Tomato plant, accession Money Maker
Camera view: horizontal (90 deg, fisheye); turntable rotation: 300 degrees
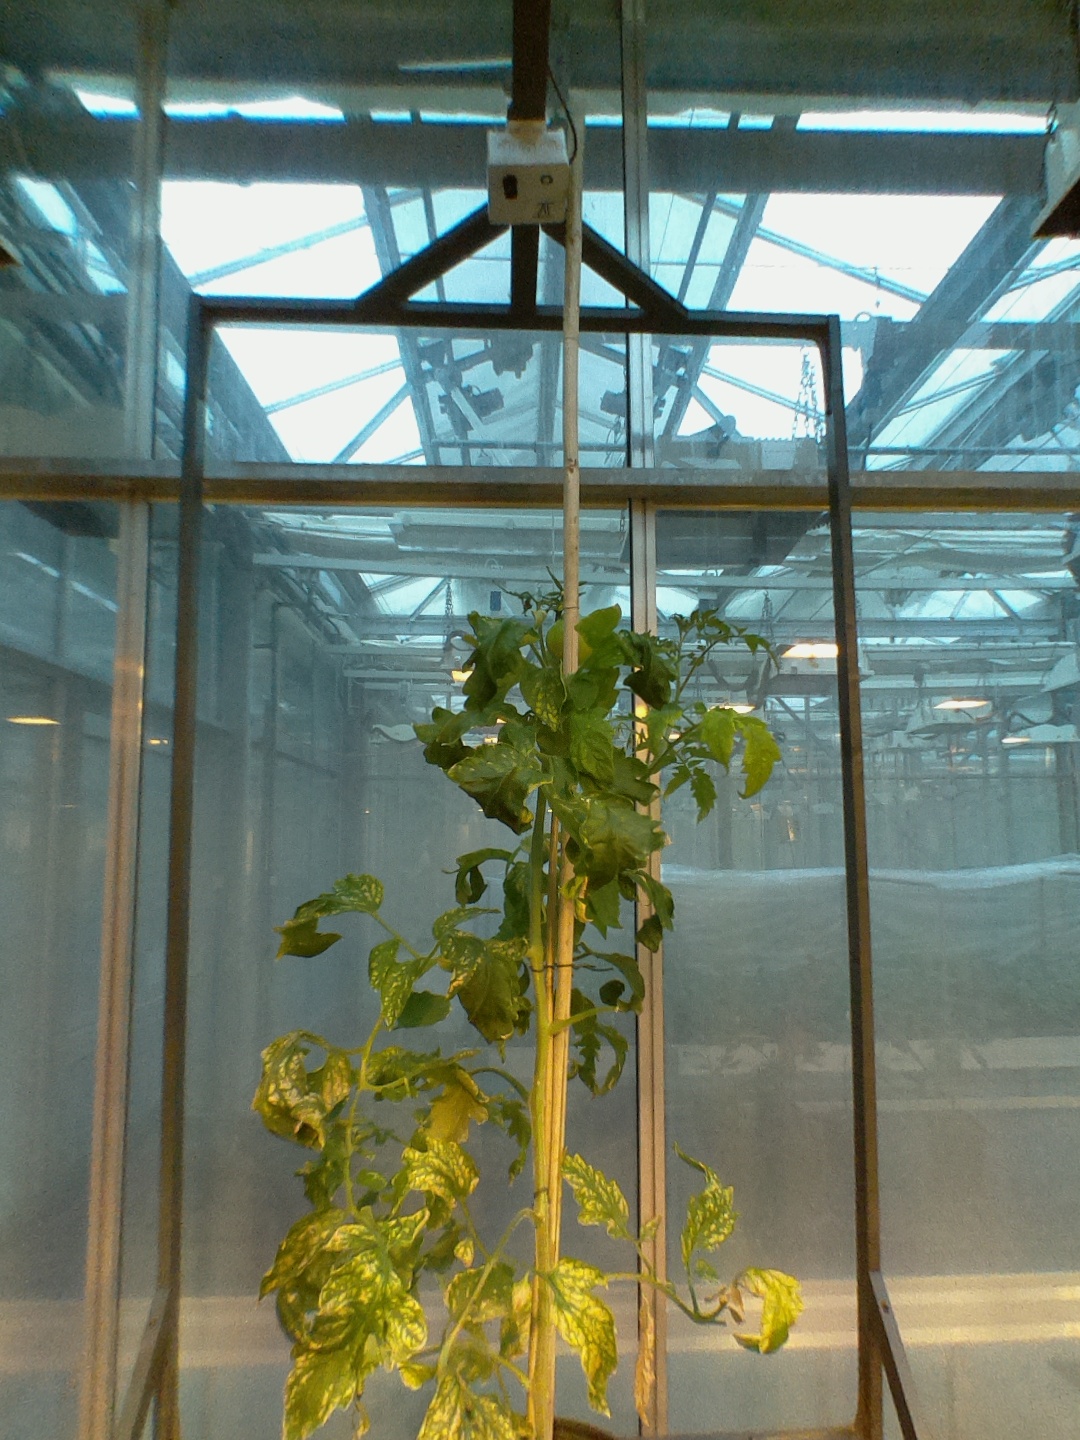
BBCH growth stage 75: 50%-60% of final fruit size